Carl Eitz

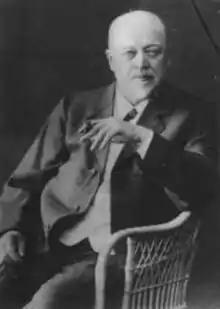
Carl Eitz.

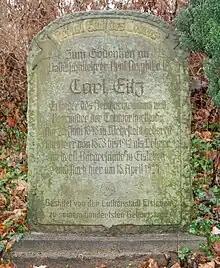
Memorial in Eisleben.

Carl Eitz (25 June 1848, Wehrstedt, Halberstadt18 April 1924, Eisleben) was a German acoustician and music educator.